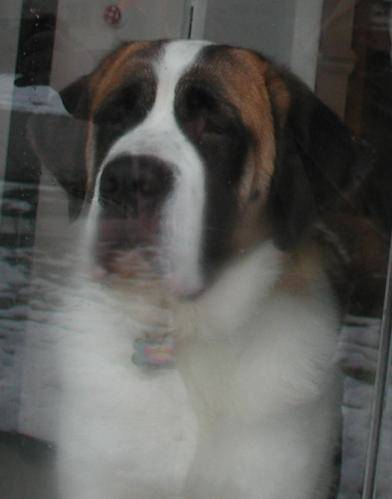
Label: dog